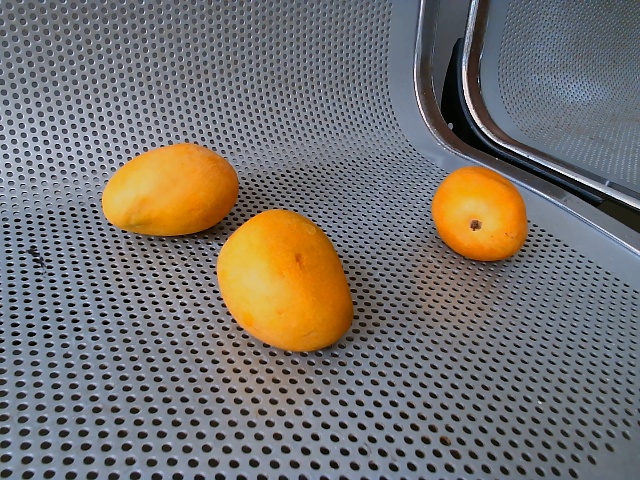
Label: Ripe_Mango